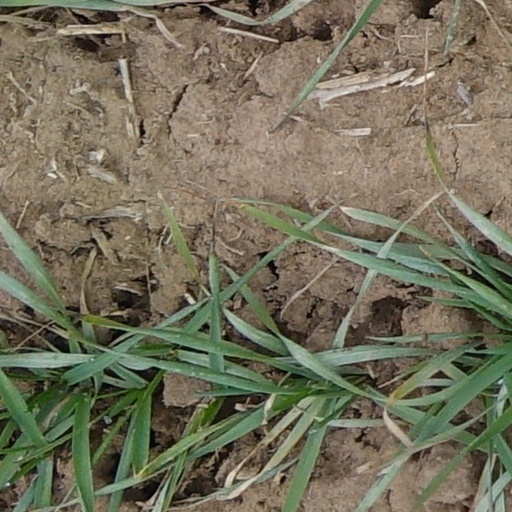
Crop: wheat